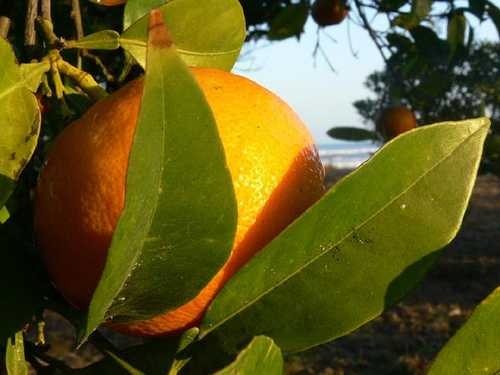
Label: Orange